Emily Kimbrough

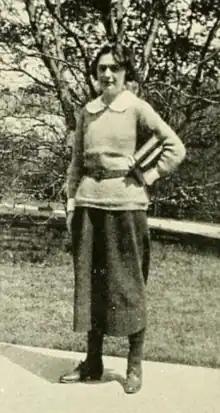
Emily Kimbrough, from the 1921 yearbook of Bryn Mawr College

Emily Kimbrough (October 23, 1899 – February 10, 1989) was an American author and journalist.